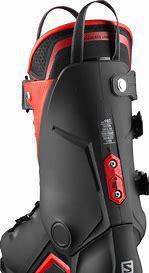
Brand: Salomon
Model: 100